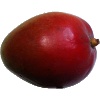
Label: Mango Red 1